The Bean Feast

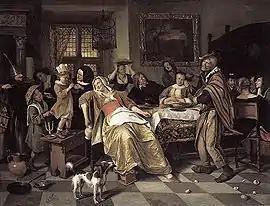

The Bean Feast is a 1668 oil painting by the Dutch artist Jan Steen, now in the Gemäldegalerie Alte Meister (Kassel), Germany.